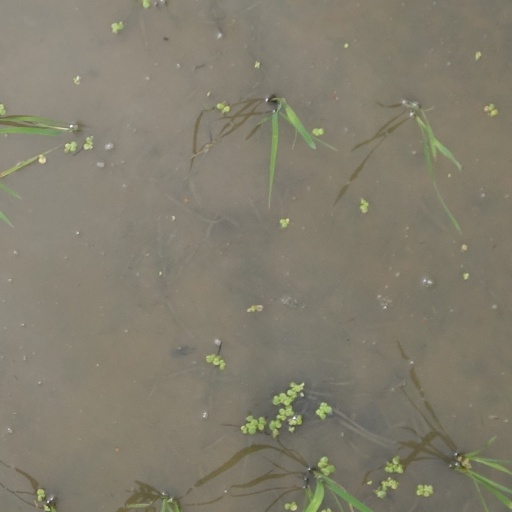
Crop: rice